Andrey Markov

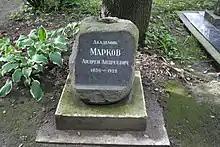
Markov's headstone

In 1913, the council of St. Petersburg elected nine scientists honorary members of the university. Markov was among them, but his election was not affirmed by the minister of education. The affirmation only occurred four years later, after the February Revolution in 1917. Markov then resumed his teaching activities and lectured on probability theory and the calculus of differences until his death in 1922.